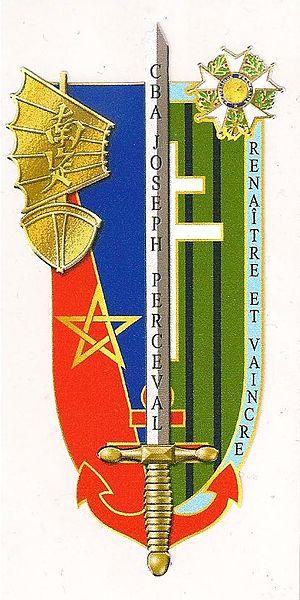
Insigne de la Promotion CBA Joseph Perceval du 4e Bataillon de l'Ecole Spéciale Militaire de Saint-Cyr - 2012/2013
Le 4ᵉ bataillon de l'École spéciale militaire de Saint-Cyr est l'une des trois écoles de formation des officiers français de l'Armée de terre.